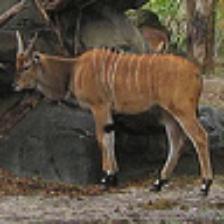
Label: NonHuman